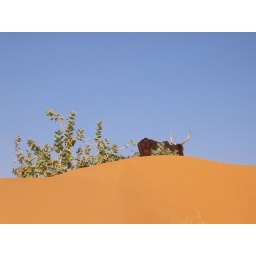
all the red sand photos were taken on the road between Zinder and Diffa in South Niger